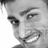
Emotion: happy